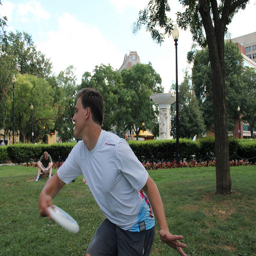
A man holding a white frisbee  in his right hand.
A young man is preparing to throw a Frisbee.
Man in T-shirt playing frisbee on a campus lawn.
Men playing Frisbee in a city park land
A man sits while, another man prepares to throw a frisbee.